Laguna de Duero

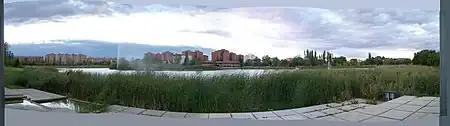
Panoramic view of the lake

Laguna de Duero enjoys a Mediterranean continental climate, which is distinct from the Mediterranean sea climate because of the inexistent thermo-regulatory influence from the sea. As a matter of fact, the climate changes are more drastic because of the isolation of the region, which is surrounded by three mountain ranges, and a higher altitude over the sea level.